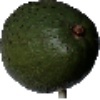
Label: Avocado 1